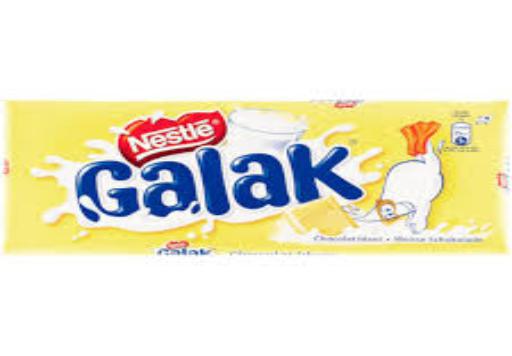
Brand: galak
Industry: Food